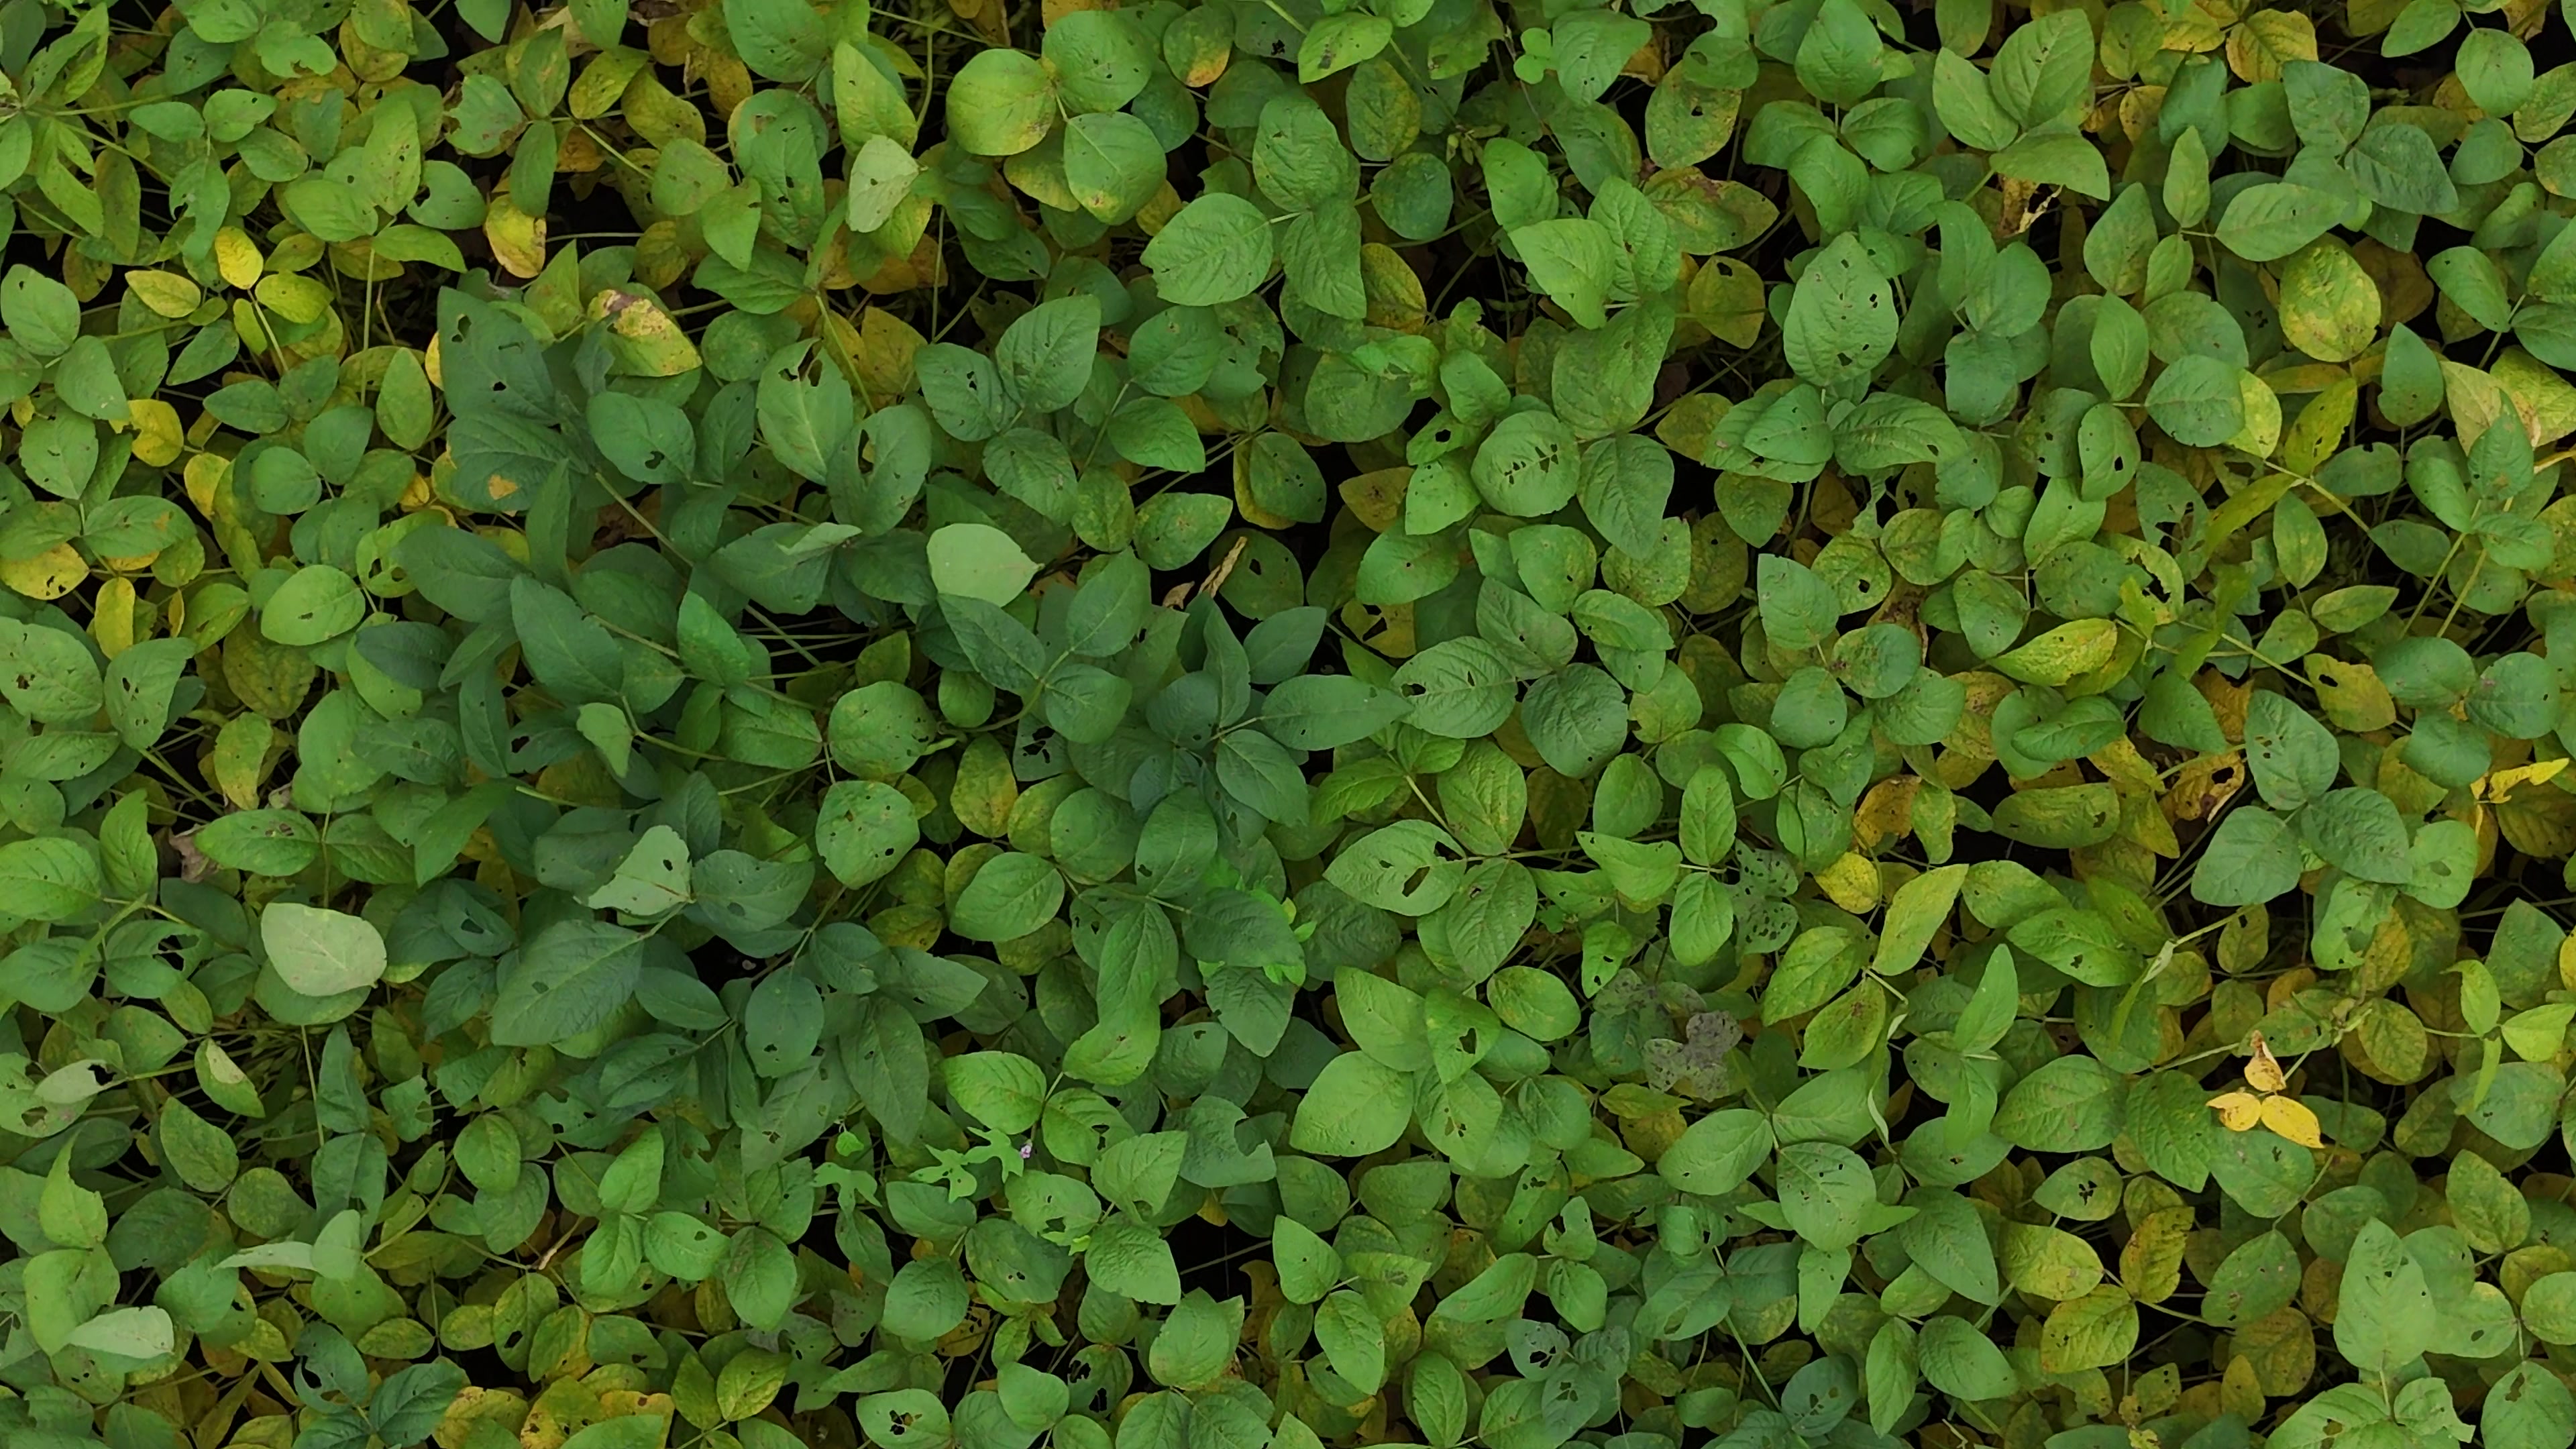
Label: Mosaic